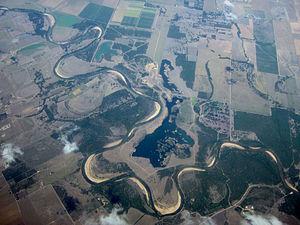
Le fleuve Colorado coule dans le Sud des États-Unis. Il est le plus long fleuve coulant entièrement au Texas. Son bassin hydrologique et certains de ses affluents s'étendent jusqu'au Nouveau-Mexique.